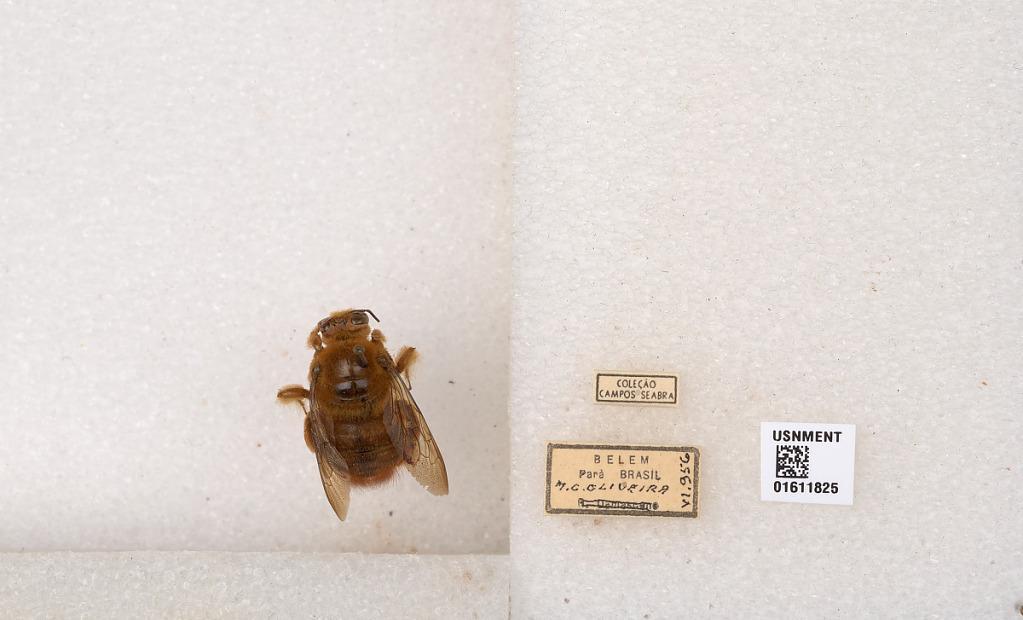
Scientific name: Xylocopa (Neoxylocopa) sp.
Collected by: F. Parker & Stange
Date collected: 1956-6-1
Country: Brazil
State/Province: Para
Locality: Belem